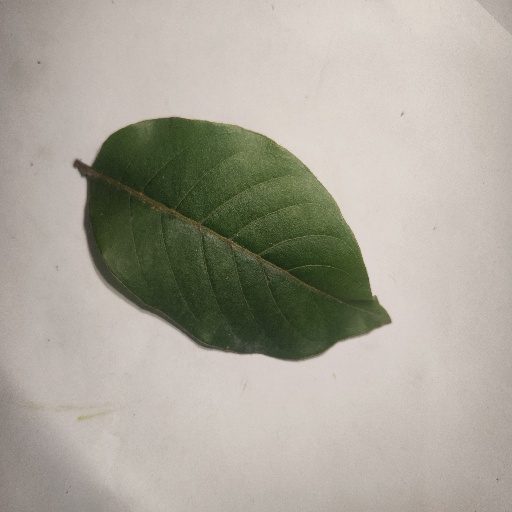
Species: HariTaki
Leaf condition: Healthy Leaf